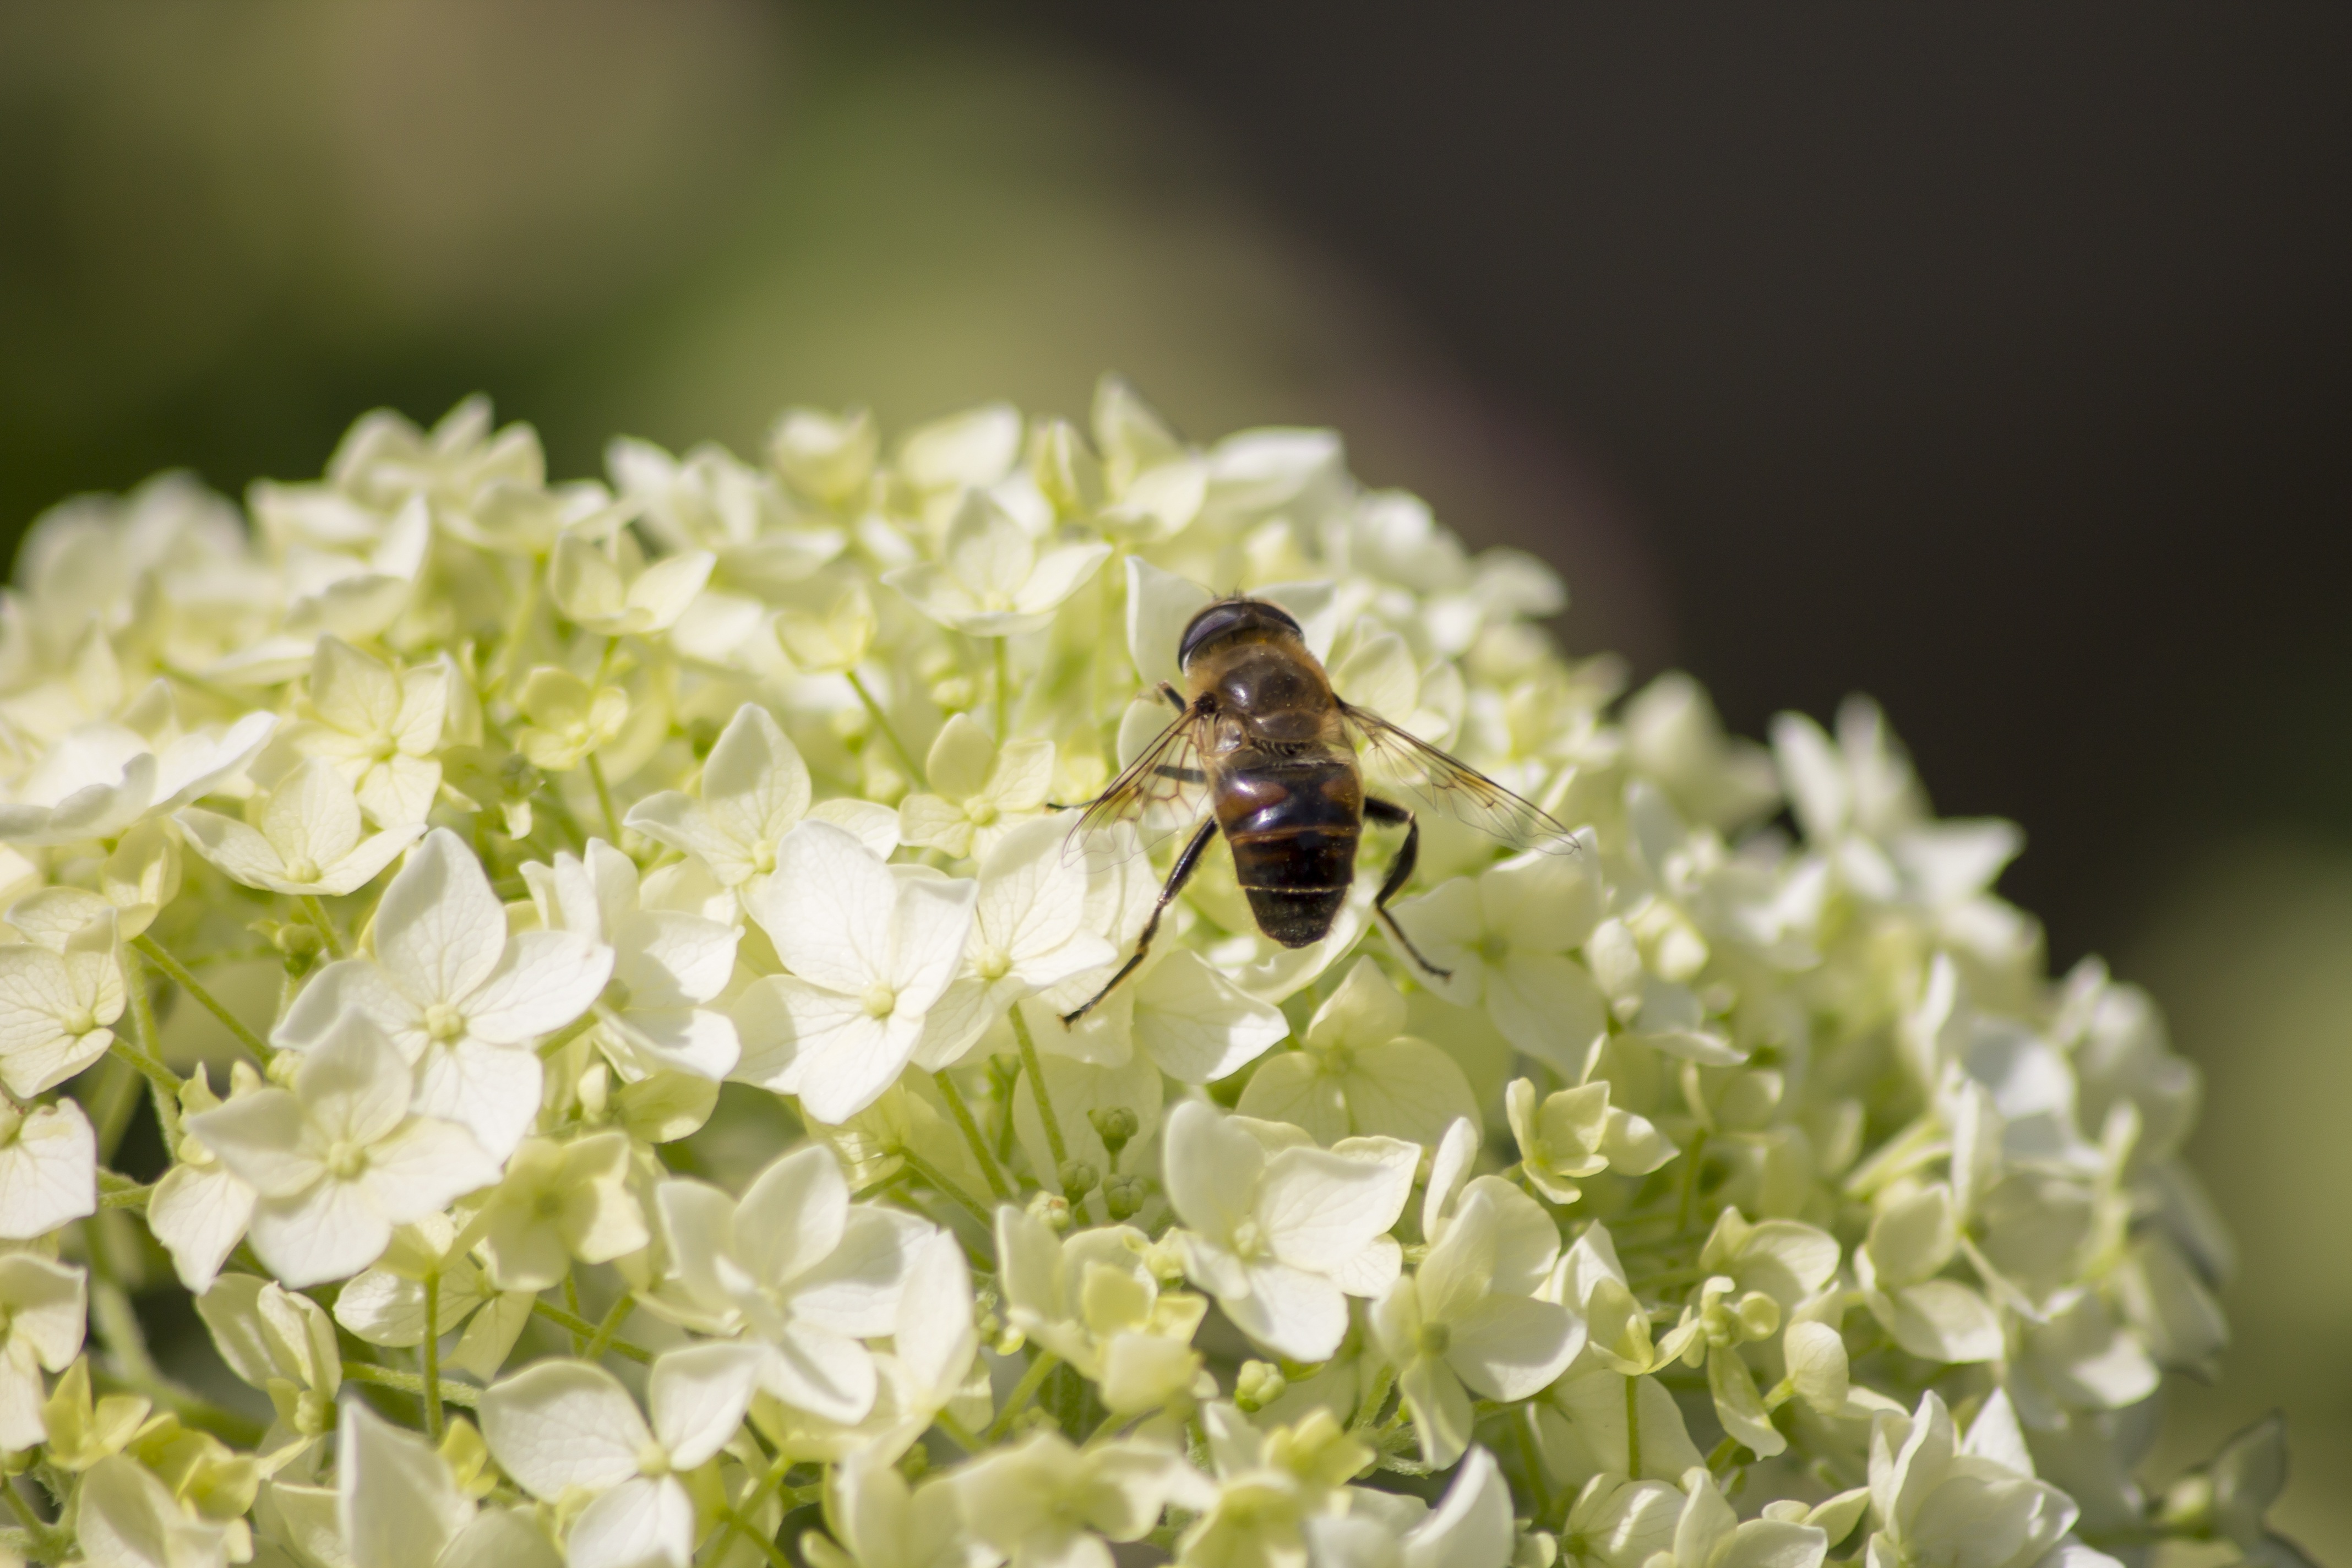
nature, branch, blossom, plant, white, photography, flower, petal, bloom, fly, pollen, spring, green, spray, insect, macro, bug, botany, garden, flora, hydrangea, fauna, plants, invertebrate, flowers, close up, sheet, leaves, netherlands, wings, bee, flourish, hairy, nectar, macro photography, arthropod, honey bee, membrane winged insect